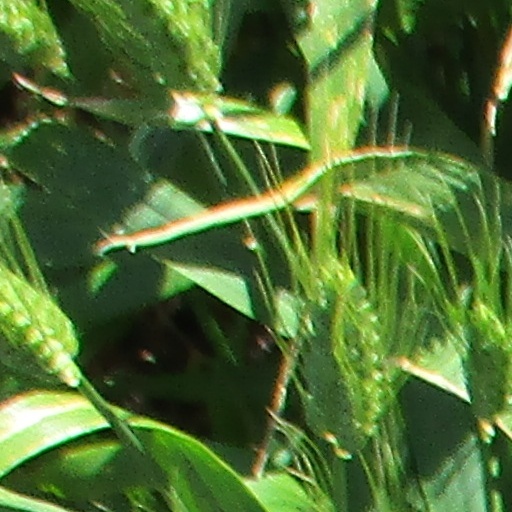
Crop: wheat